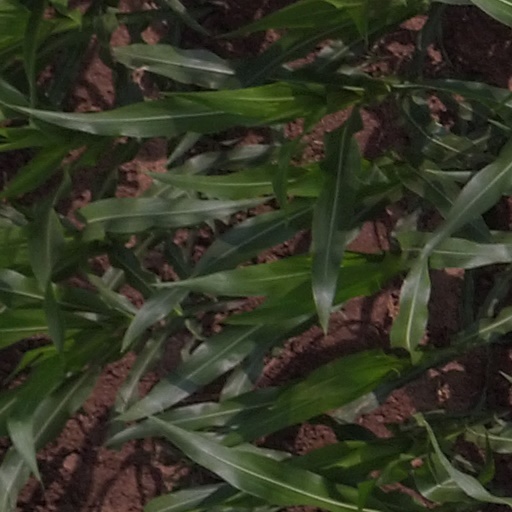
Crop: maize; corn